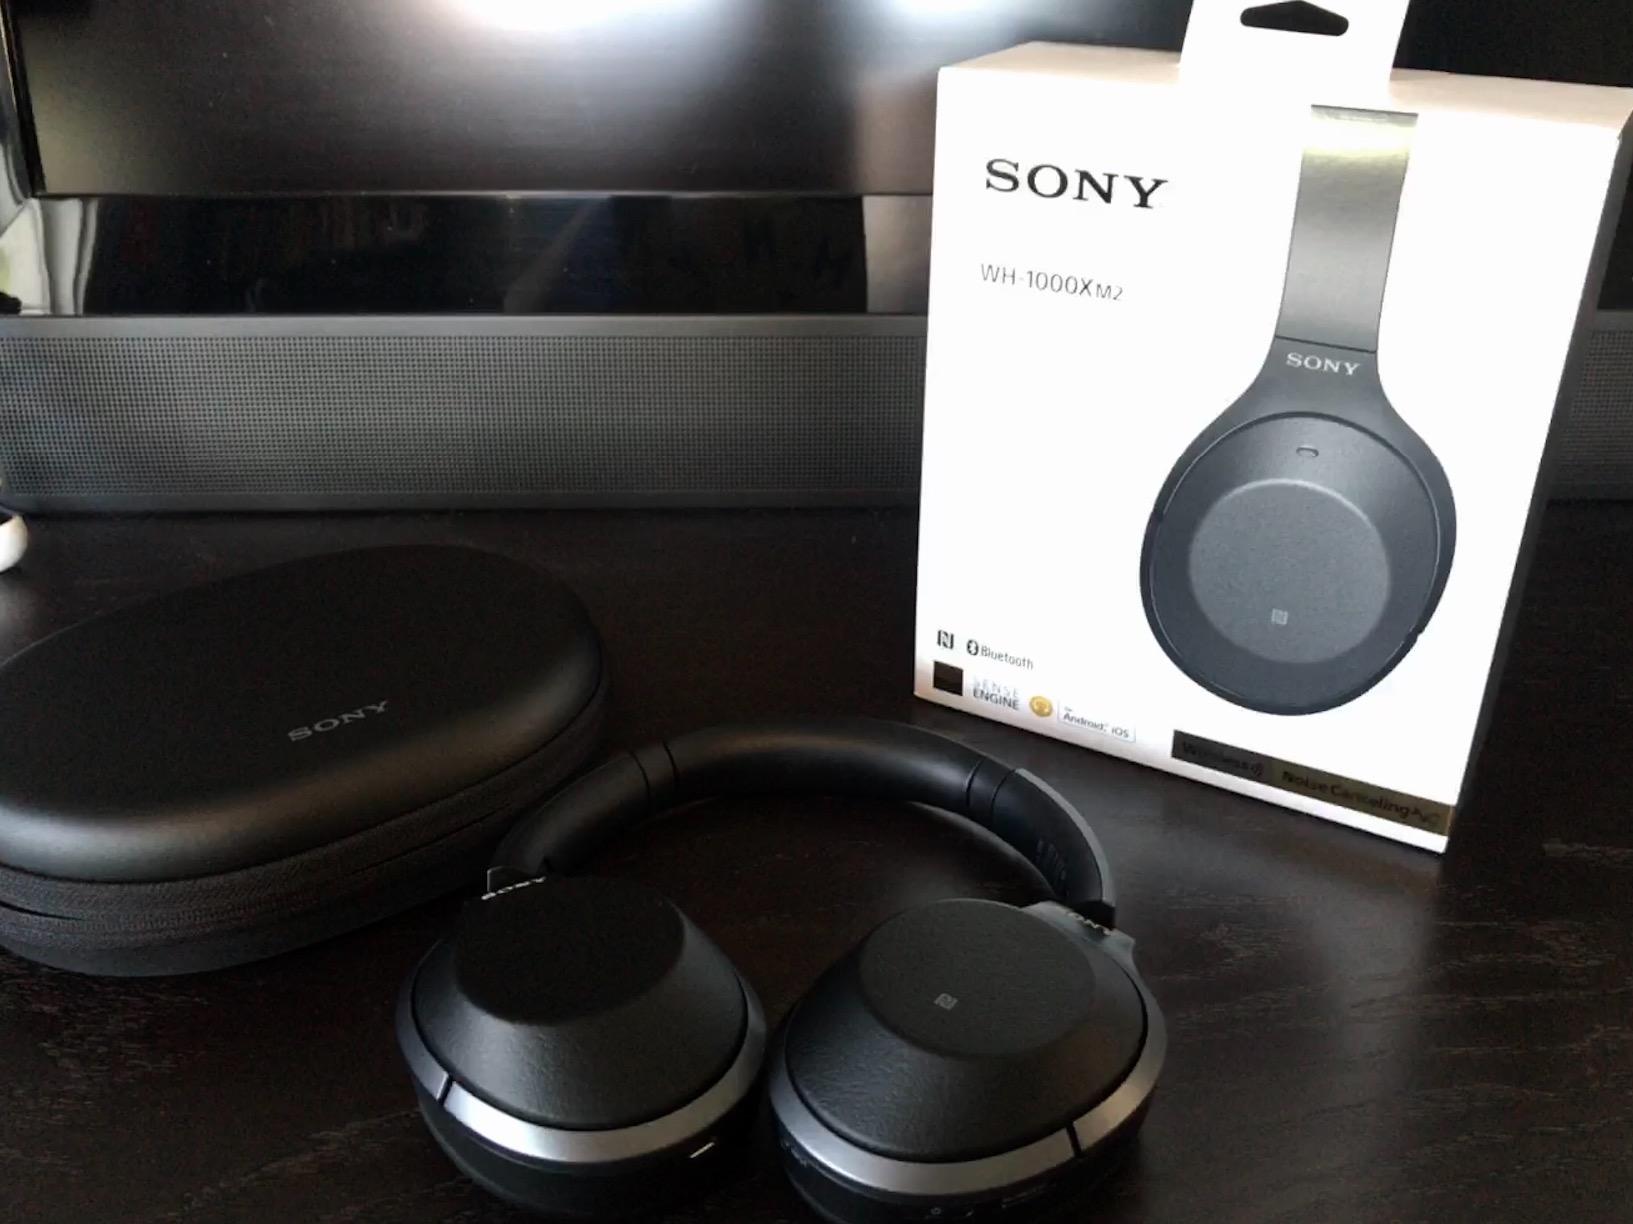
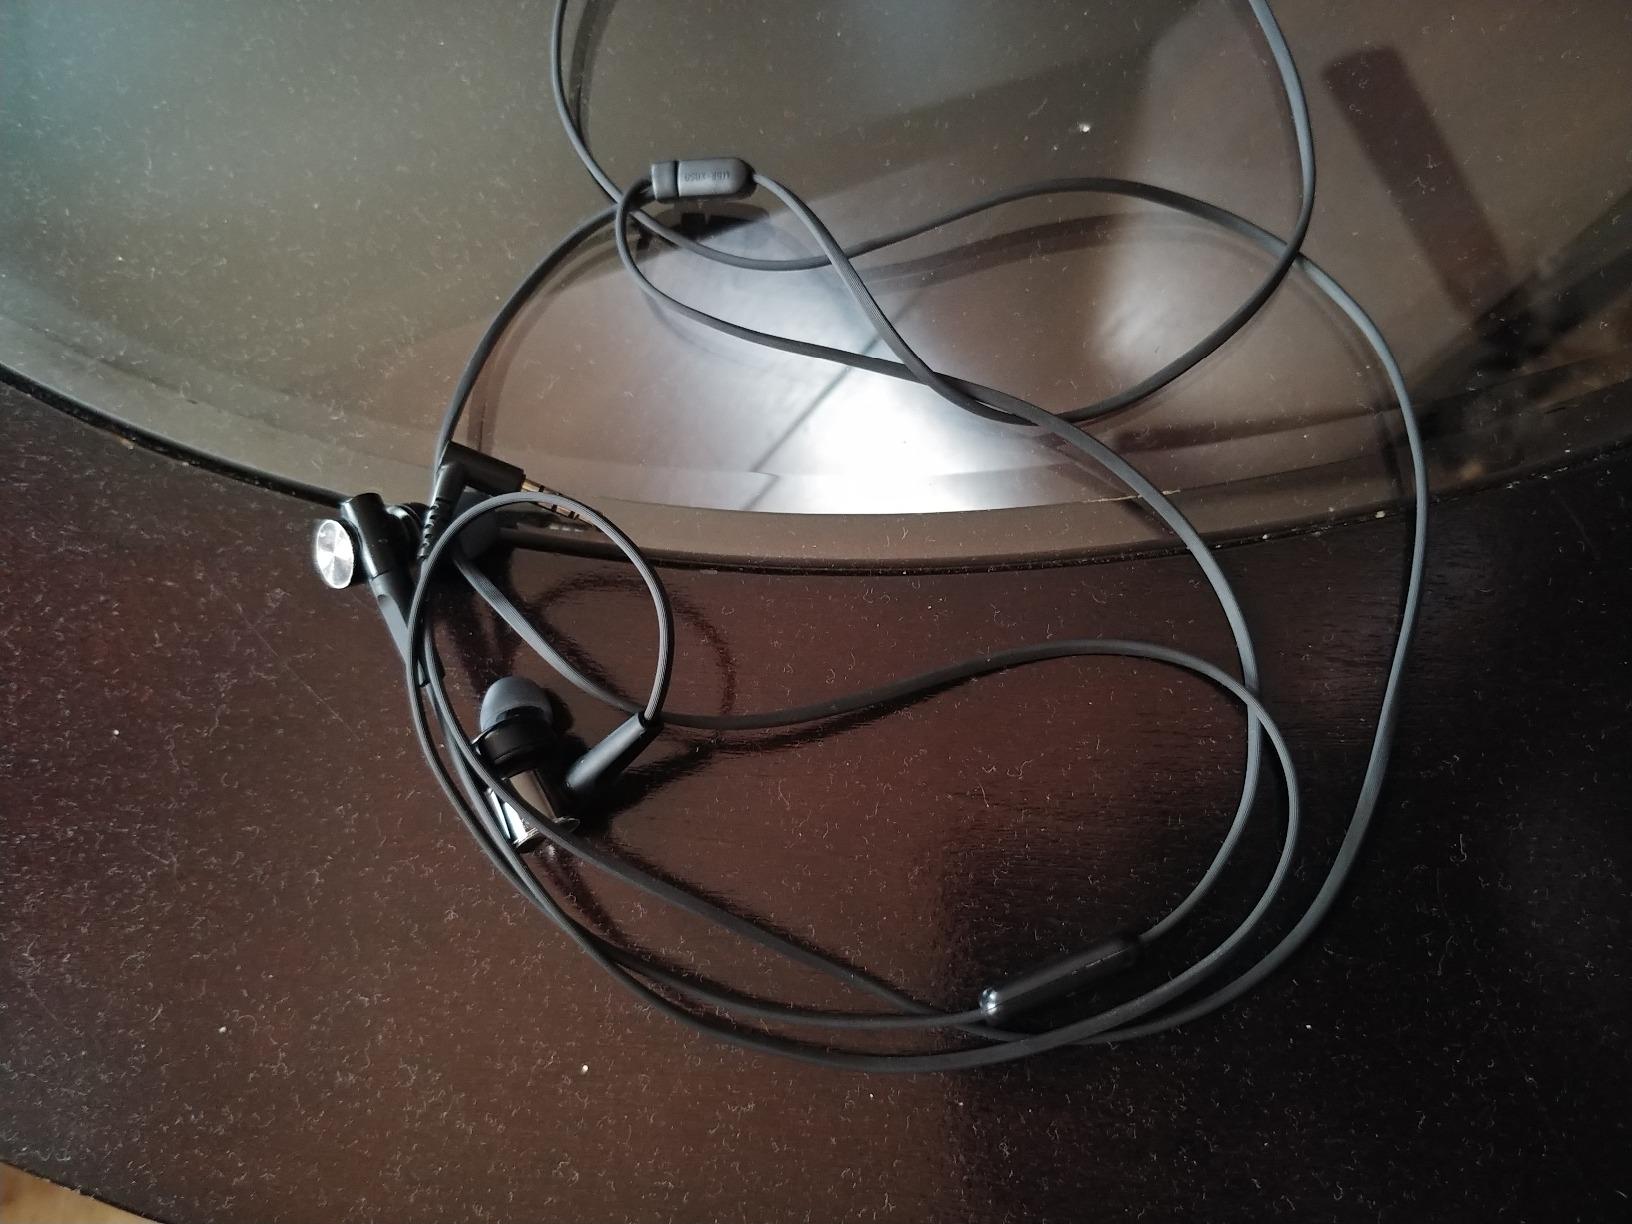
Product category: headphones
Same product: no